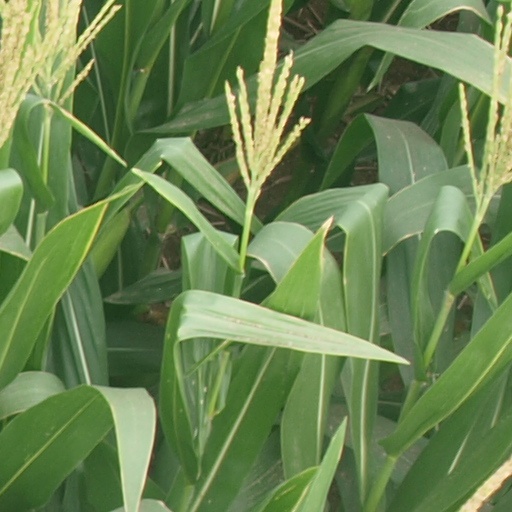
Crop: maize; corn